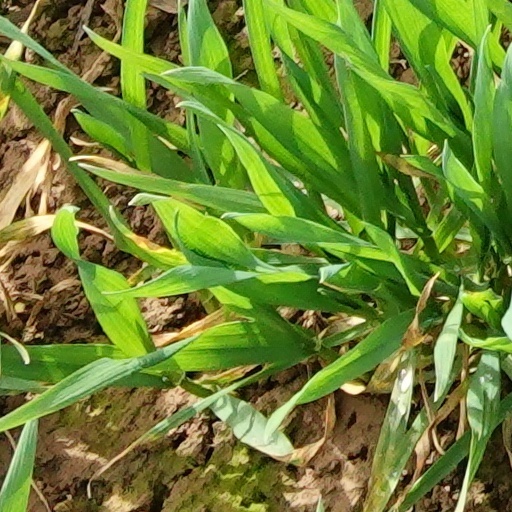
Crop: wheat